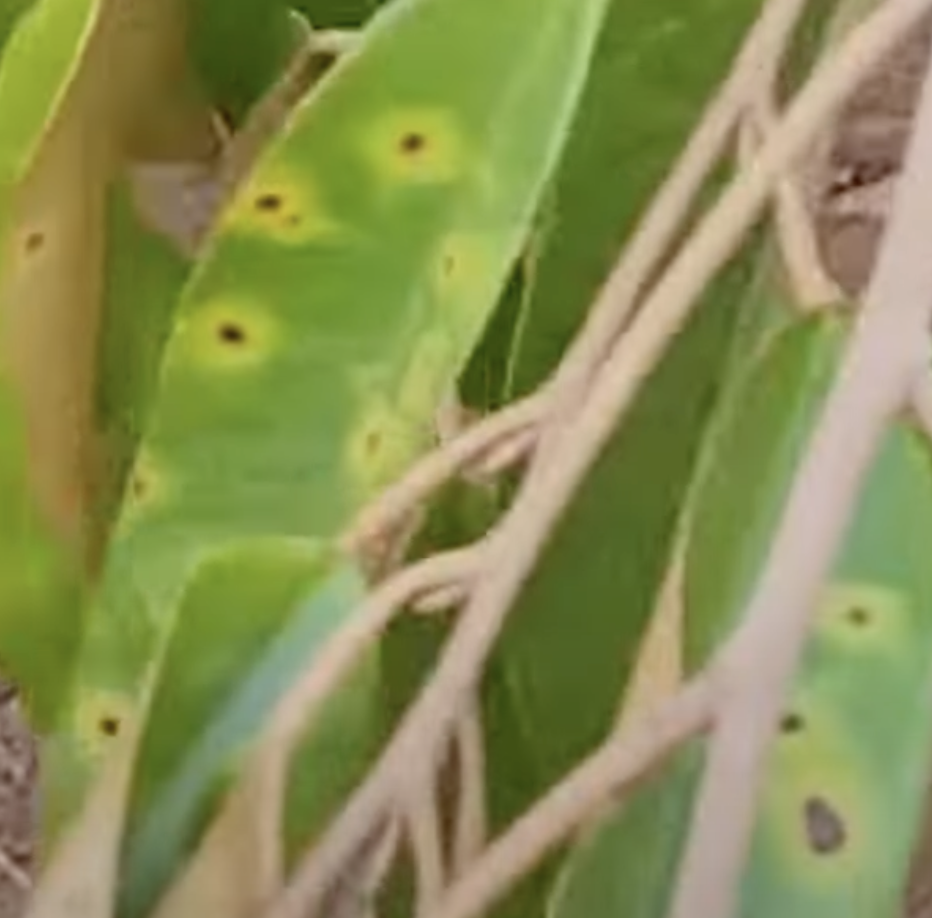
Label: canker_disease